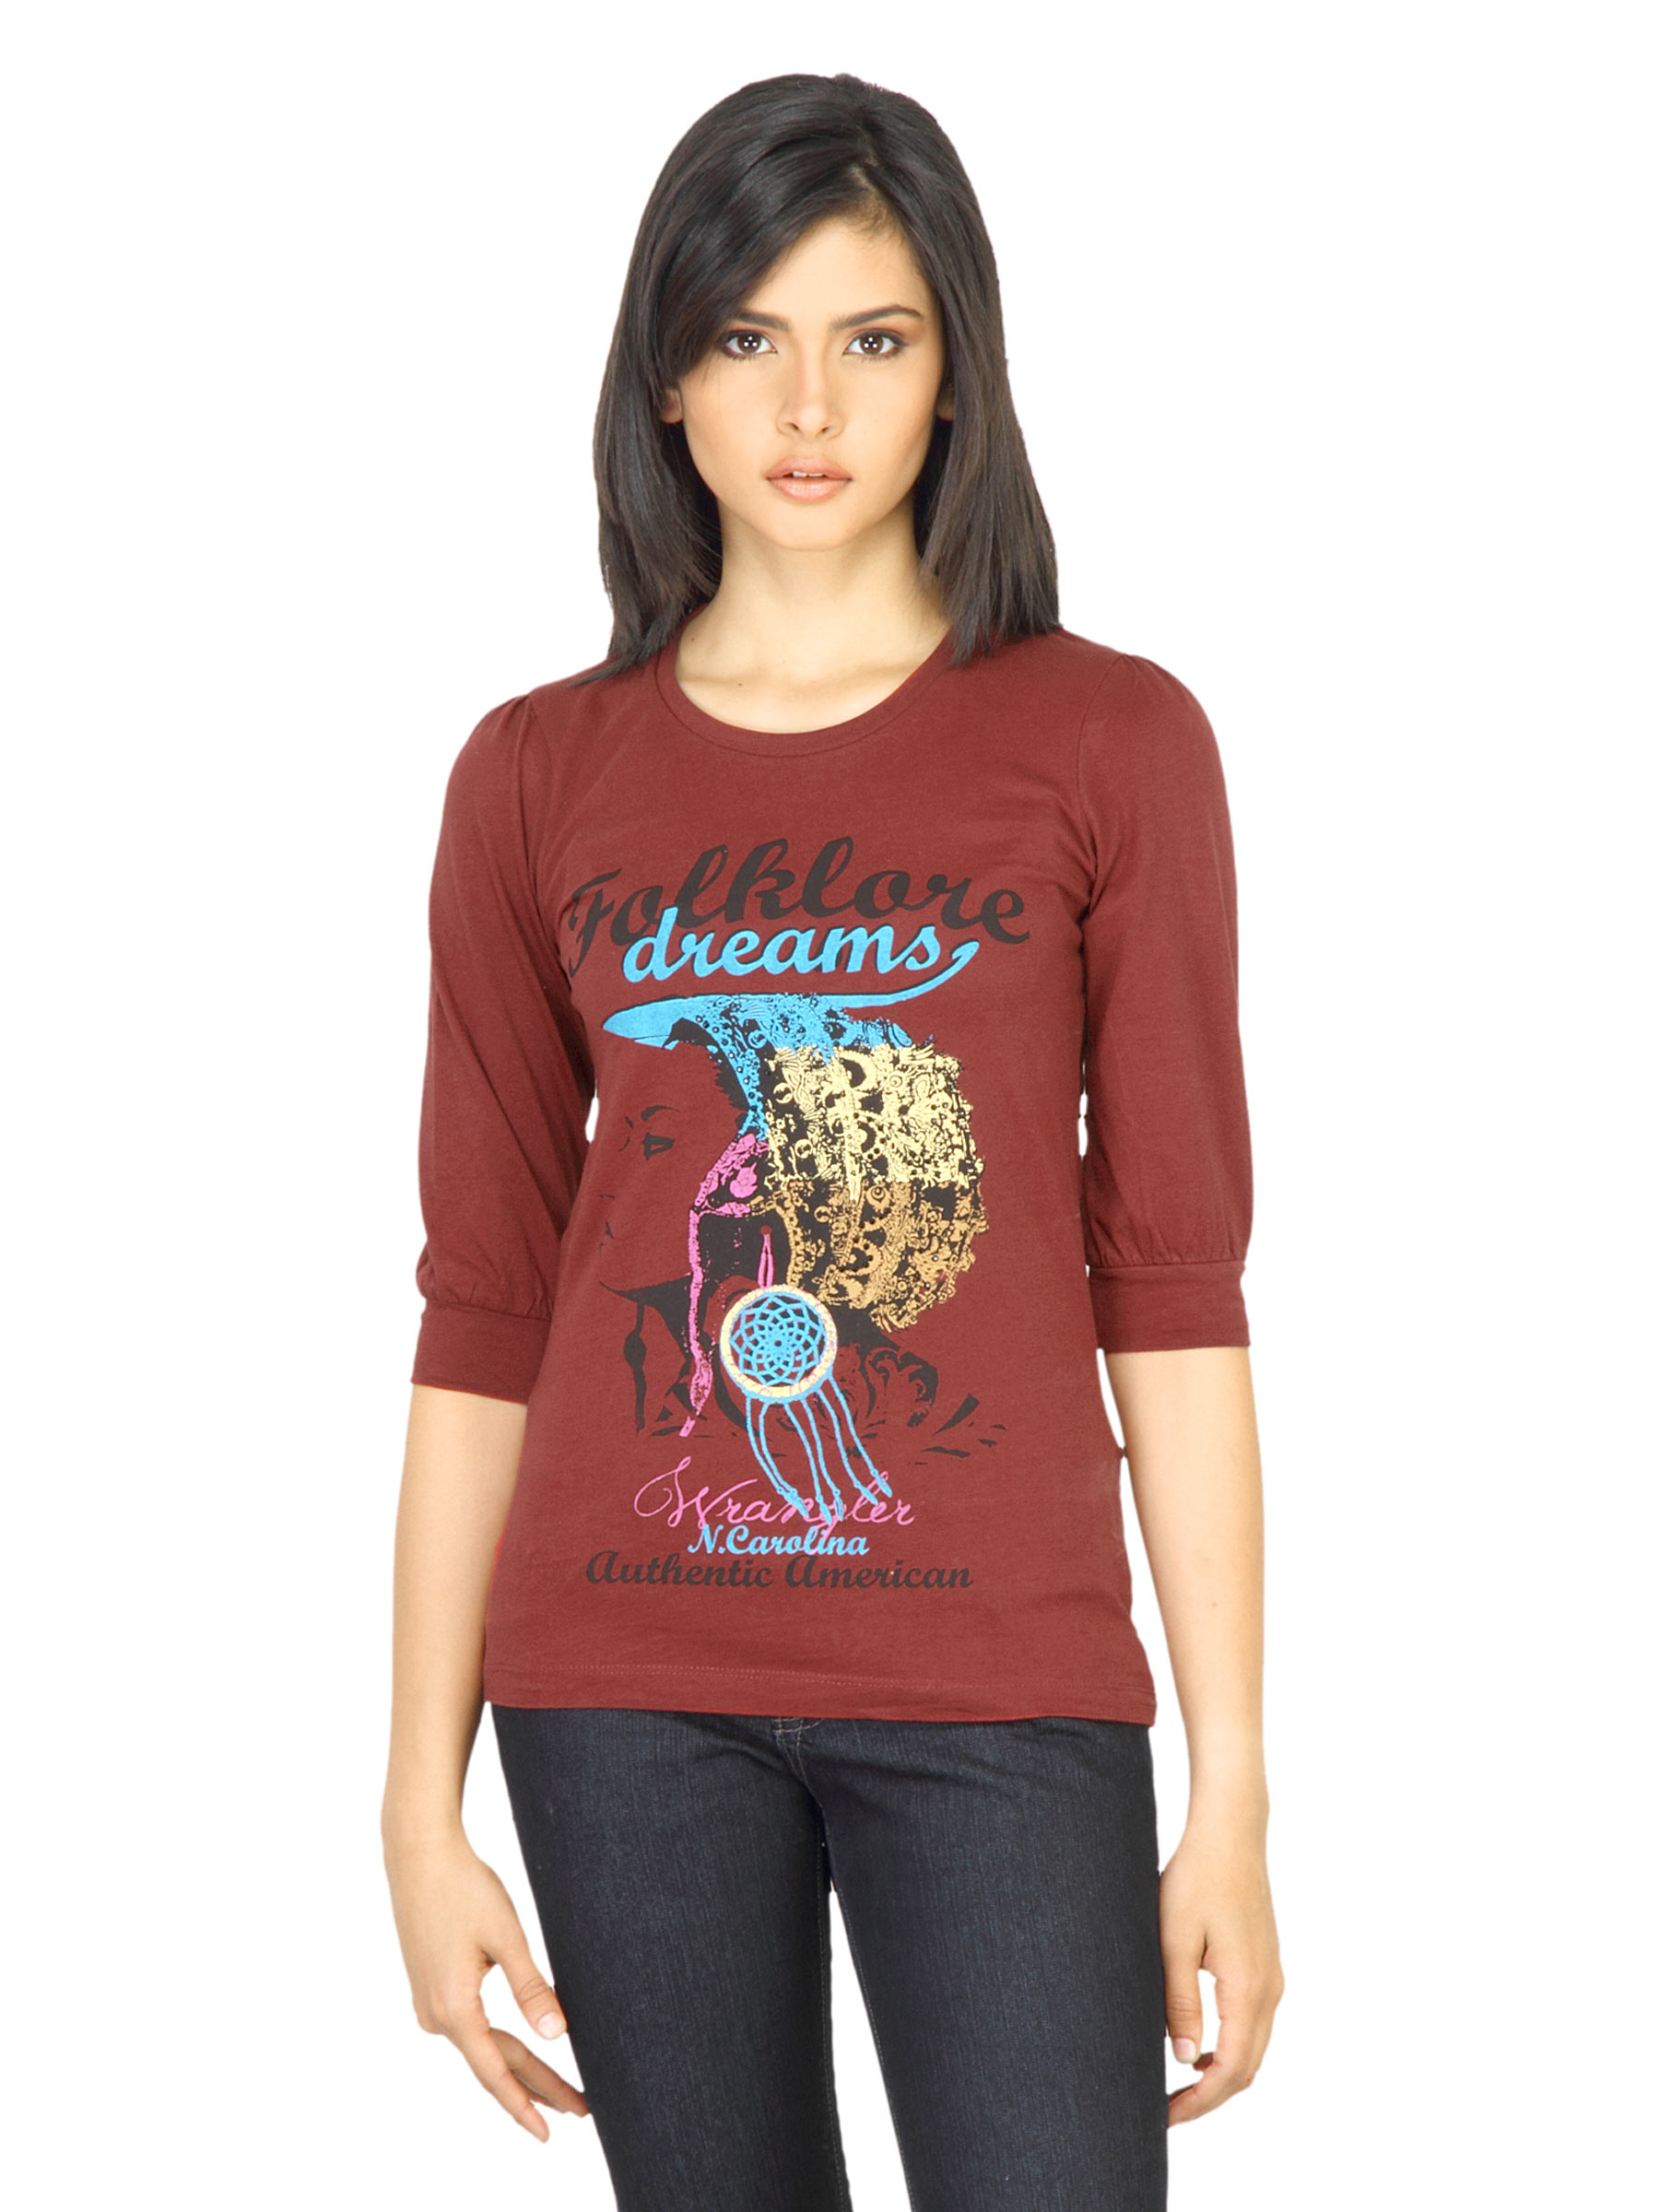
Wrangler Women Printed Maroon T-shirt
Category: Apparel / Topwear / Tshirts
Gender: Women
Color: Maroon
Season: Fall 2011
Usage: Casual